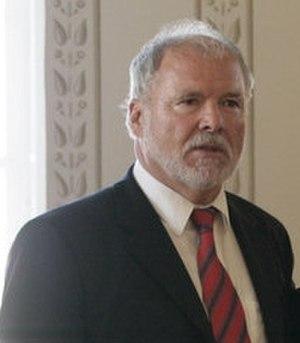
Les élections régionales de 2002 en Mecklembourg-Poméranie-Occidentale se tiennent le 22 septembre 2002, afin d'élire les 71 députés de la 4ᵉ législature du Landtag pour un mandat de quatre ans.
Les élections régionales de 2006 en Mecklembourg-Poméranie-Occidentale se tiennent le 17 septembre 2006, afin d'élire les 71 députés de la 5ᵉ législature du Landtag pour un mandat de cinq ans.